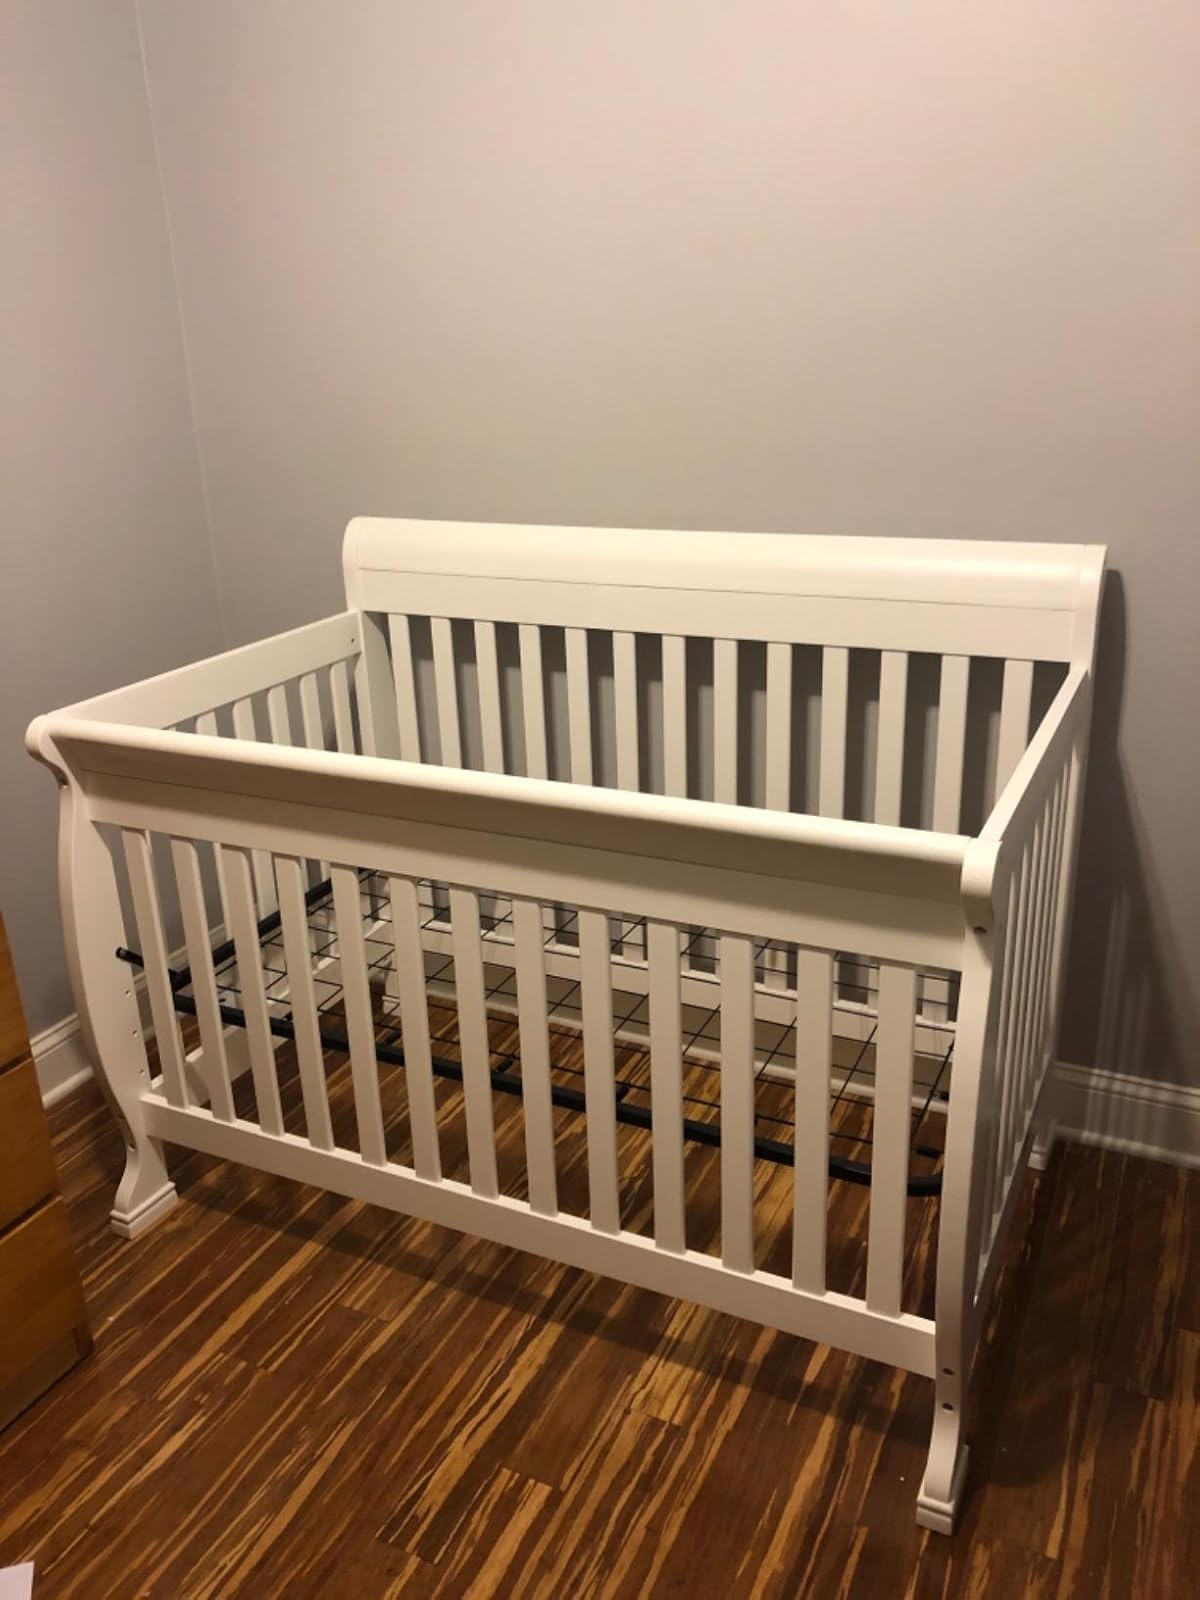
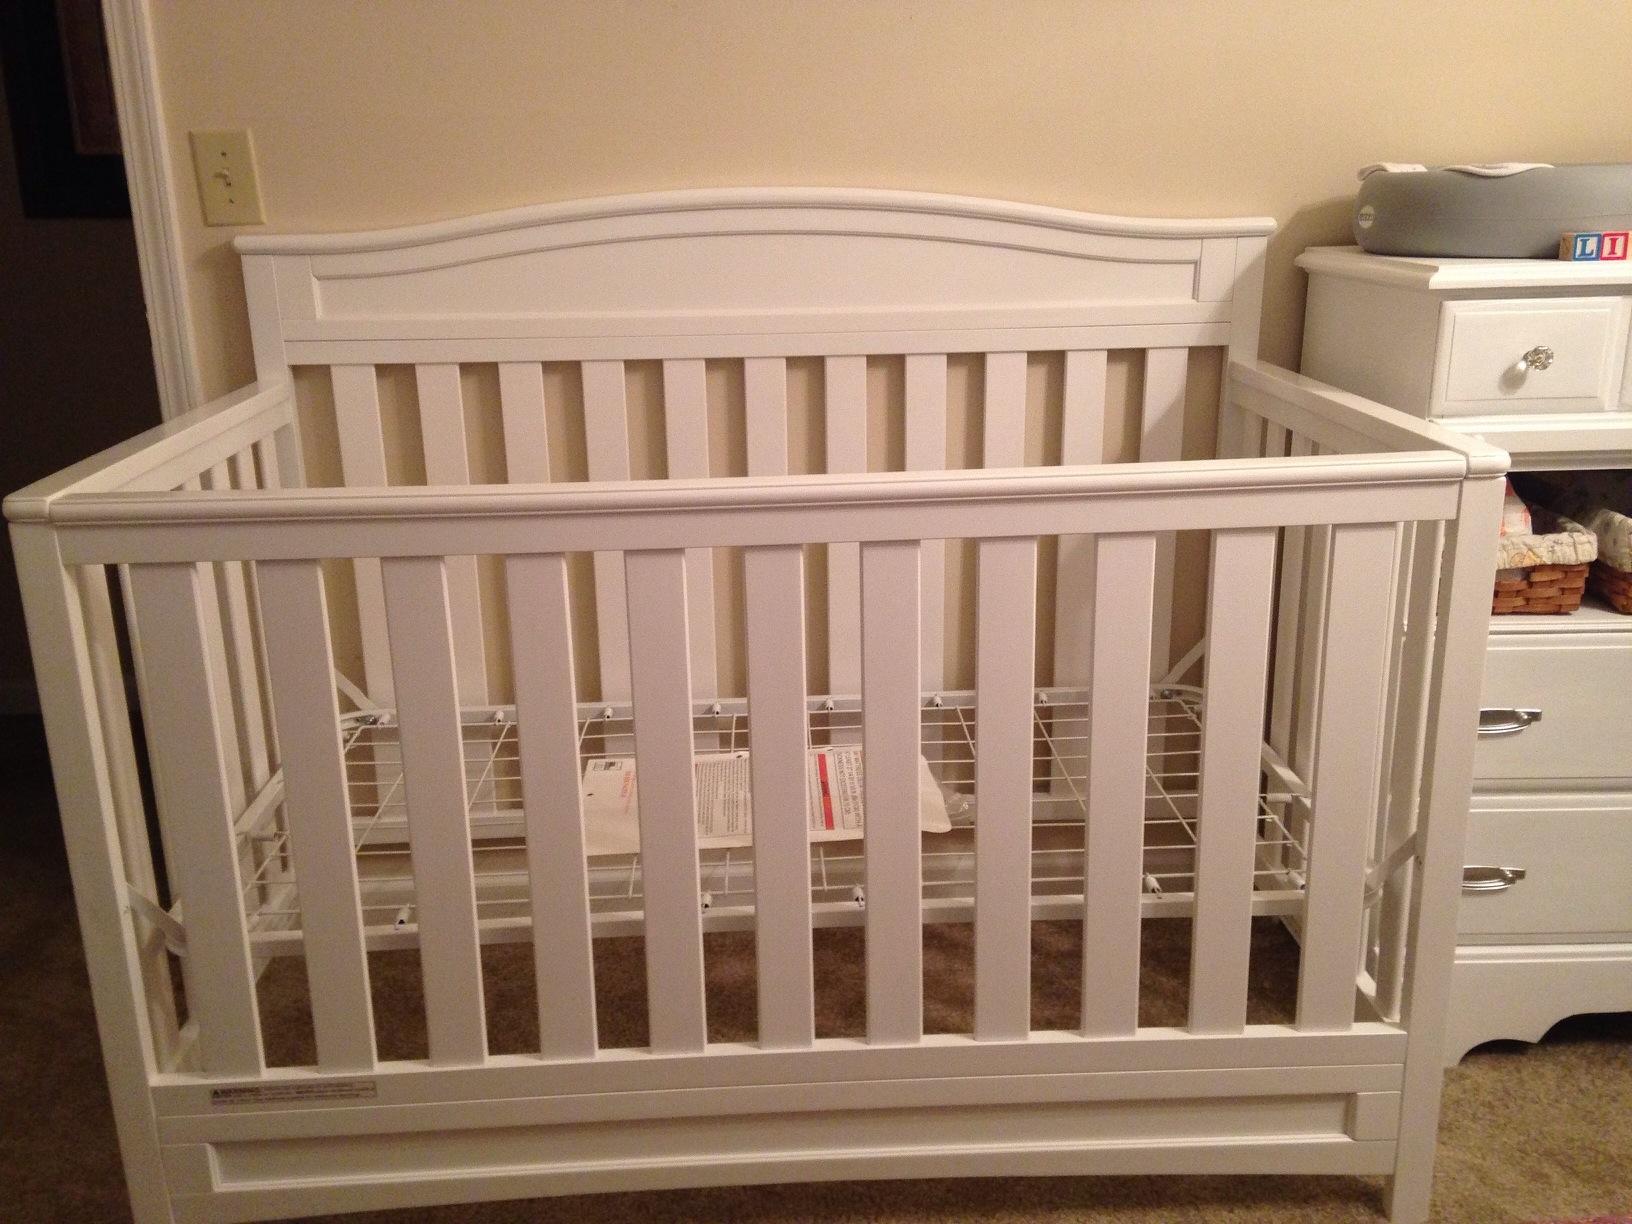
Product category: products_crib
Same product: no